Palau Güell

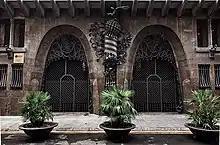
Front entrance allowed horse-drawn carriages to enter the home through one door and exit through the other.

The Palau Güell is a mansion designed by the architect Antoni Gaudí for the industrial tycoon Eusebi Güell, and was built between 1886 and 1888. It is situated on the Carrer Nou de la Rambla, in the El Raval neighborhood of Barcelona in Catalonia, Spain. It is part of the UNESCO World Heritage Site "Works of Antoni Gaudí".